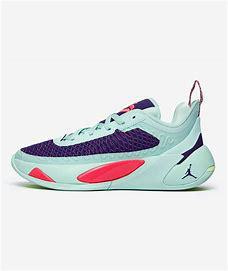
Brand: Jordan
Model: Luka 1